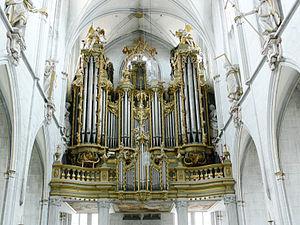
Charles-Joseph Riepp était un facteur d'orgue d'origine allemande, naturalisé français, et un négociant de vins de Bourgogne.
La famille Feuchtmayer est une famille d'artistes originaires de Wessobrunn, actifs aux XVIIᵉ et XVIIIᵉ siècles en Allemagne du Sud, au Tyrol et en Suisse, comme stucateurs, sculpteurs, artistes peintre, architectes et graveurs.